Long Beach Light

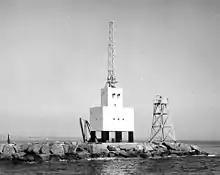
Robot Light, taken 1949 by U.S. Coast Guard Archive

Long Beach Light also known as the Long Beach Harbor Light, is a lighthouse on Long Beach Harbor in California.